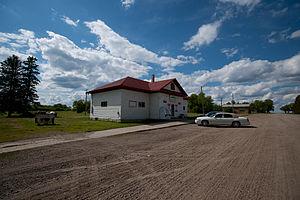
La ville de Luverne est située dans le comté de Steele, dans l’État du Dakota du Nord, aux États-Unis. Lors du recensement de 2010, sa population s’élevait à 31 habitants.